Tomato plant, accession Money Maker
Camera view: horizontal (90 deg, fisheye); turntable rotation: 330 degrees
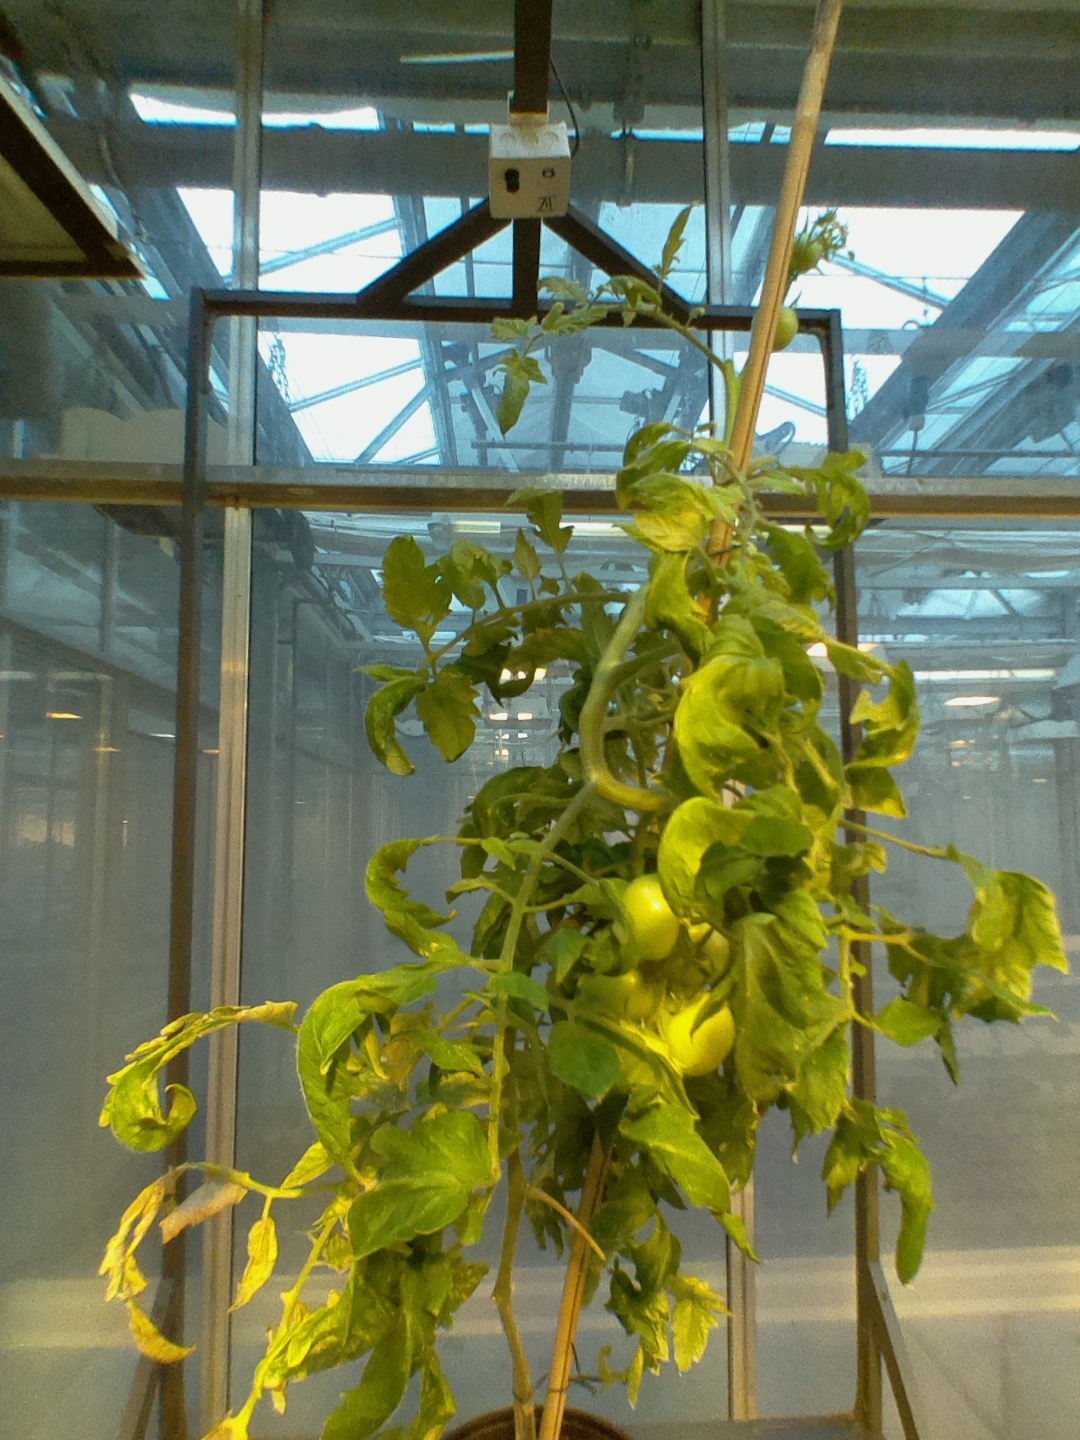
BBCH growth stage 81: 10%-20% of fruits show typical fully ripe color